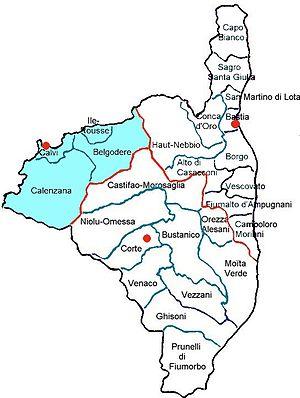
Arrondissement de Calvi, Haute-Corse. Division administrative, finage de l'arrondissement, cantons électoraux. Corsu: U circondu è a ghjura calvinca, cu i cantoni novi Italiano: Circondario di Calvi, Corsica